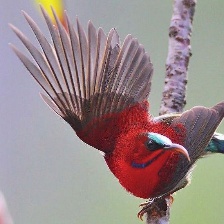
Species: CRIMSON SUNBIRD
Scientific name: AETHOPYGA SIPARAJA